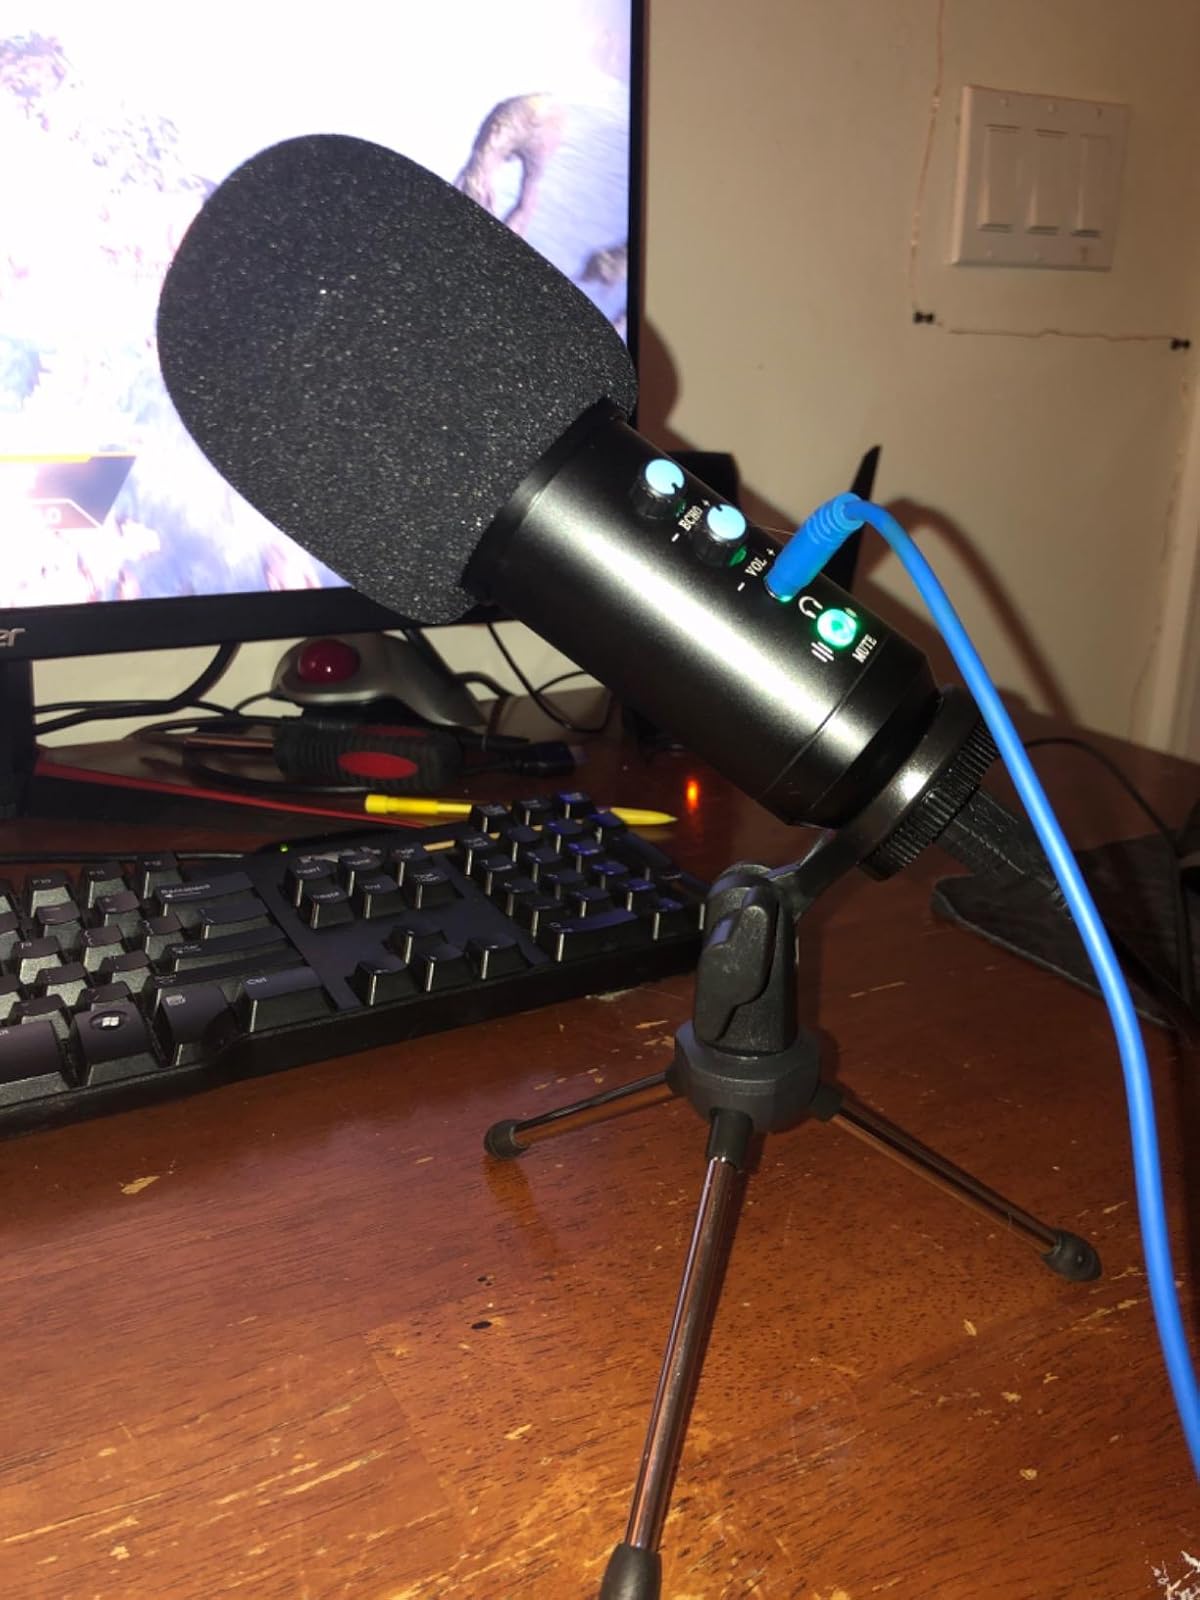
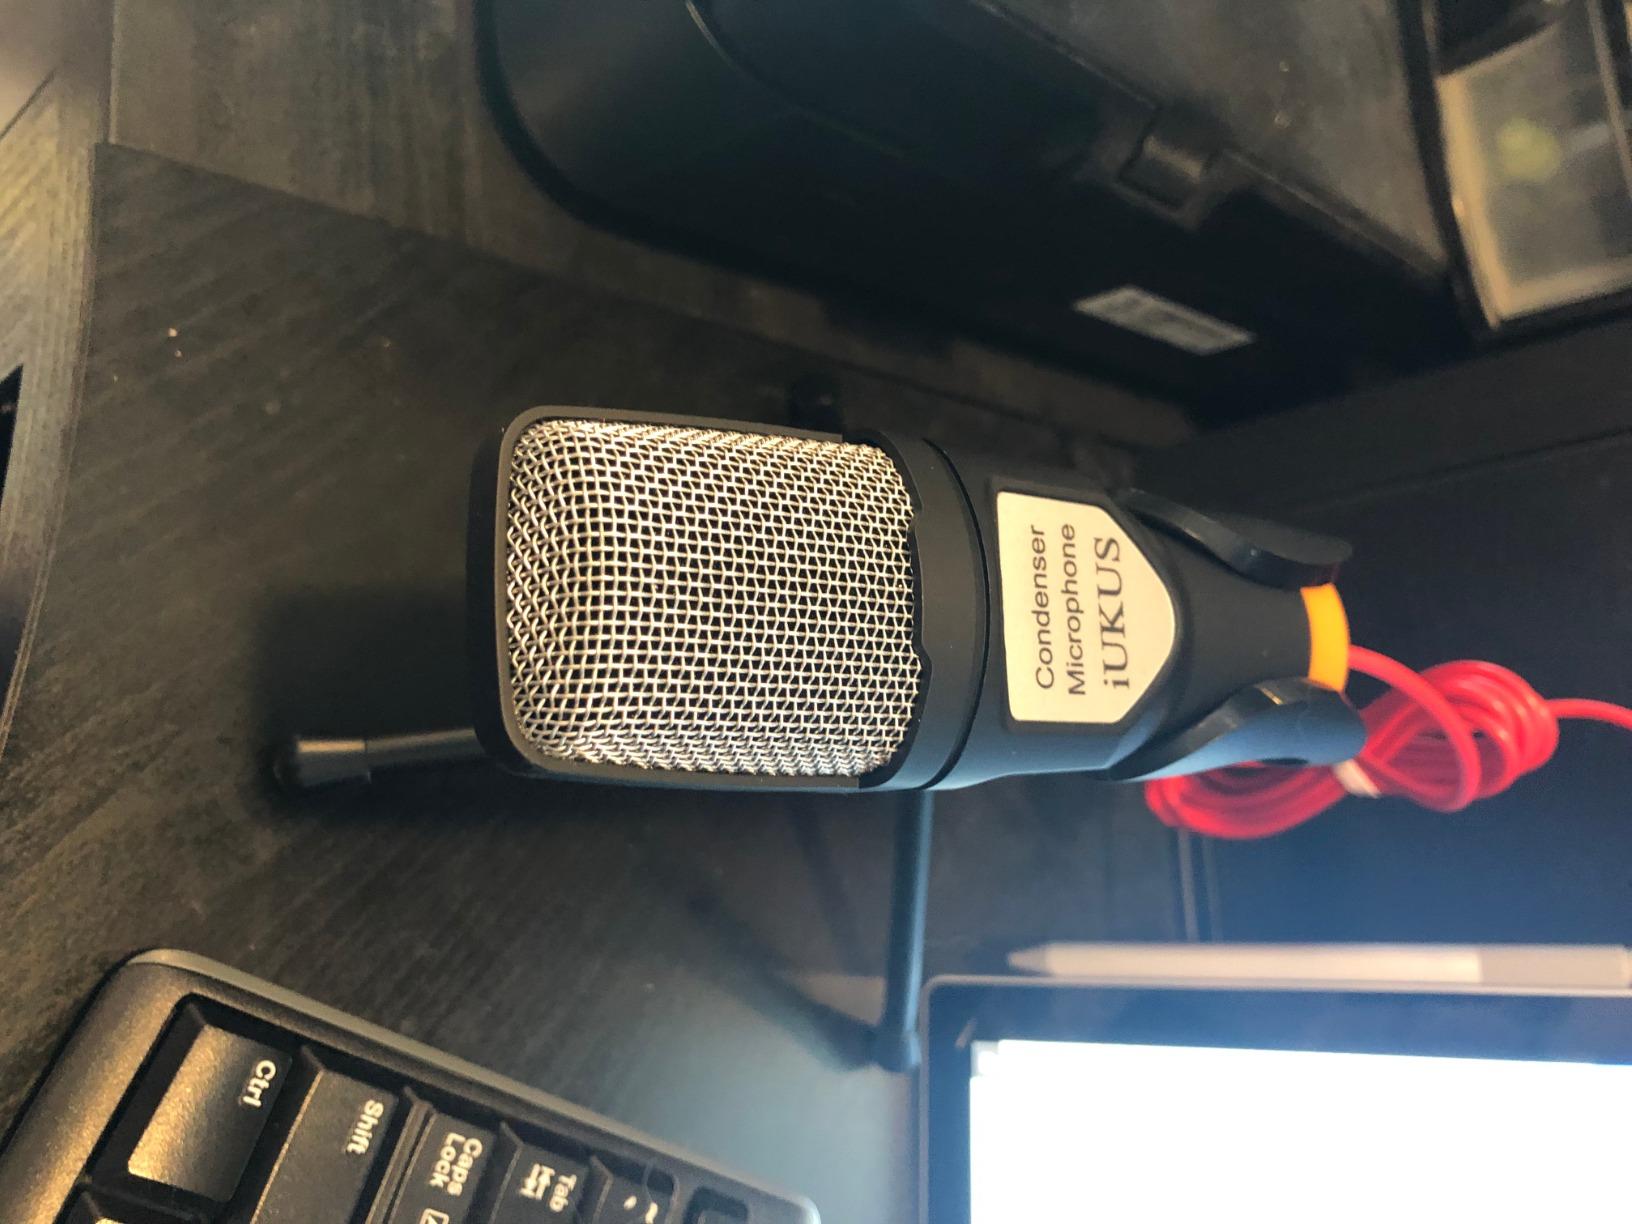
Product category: microphone
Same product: no